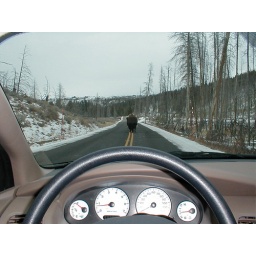
Photo credit: Patricia Whitebison walking down center line of road in Yellowstone National Park